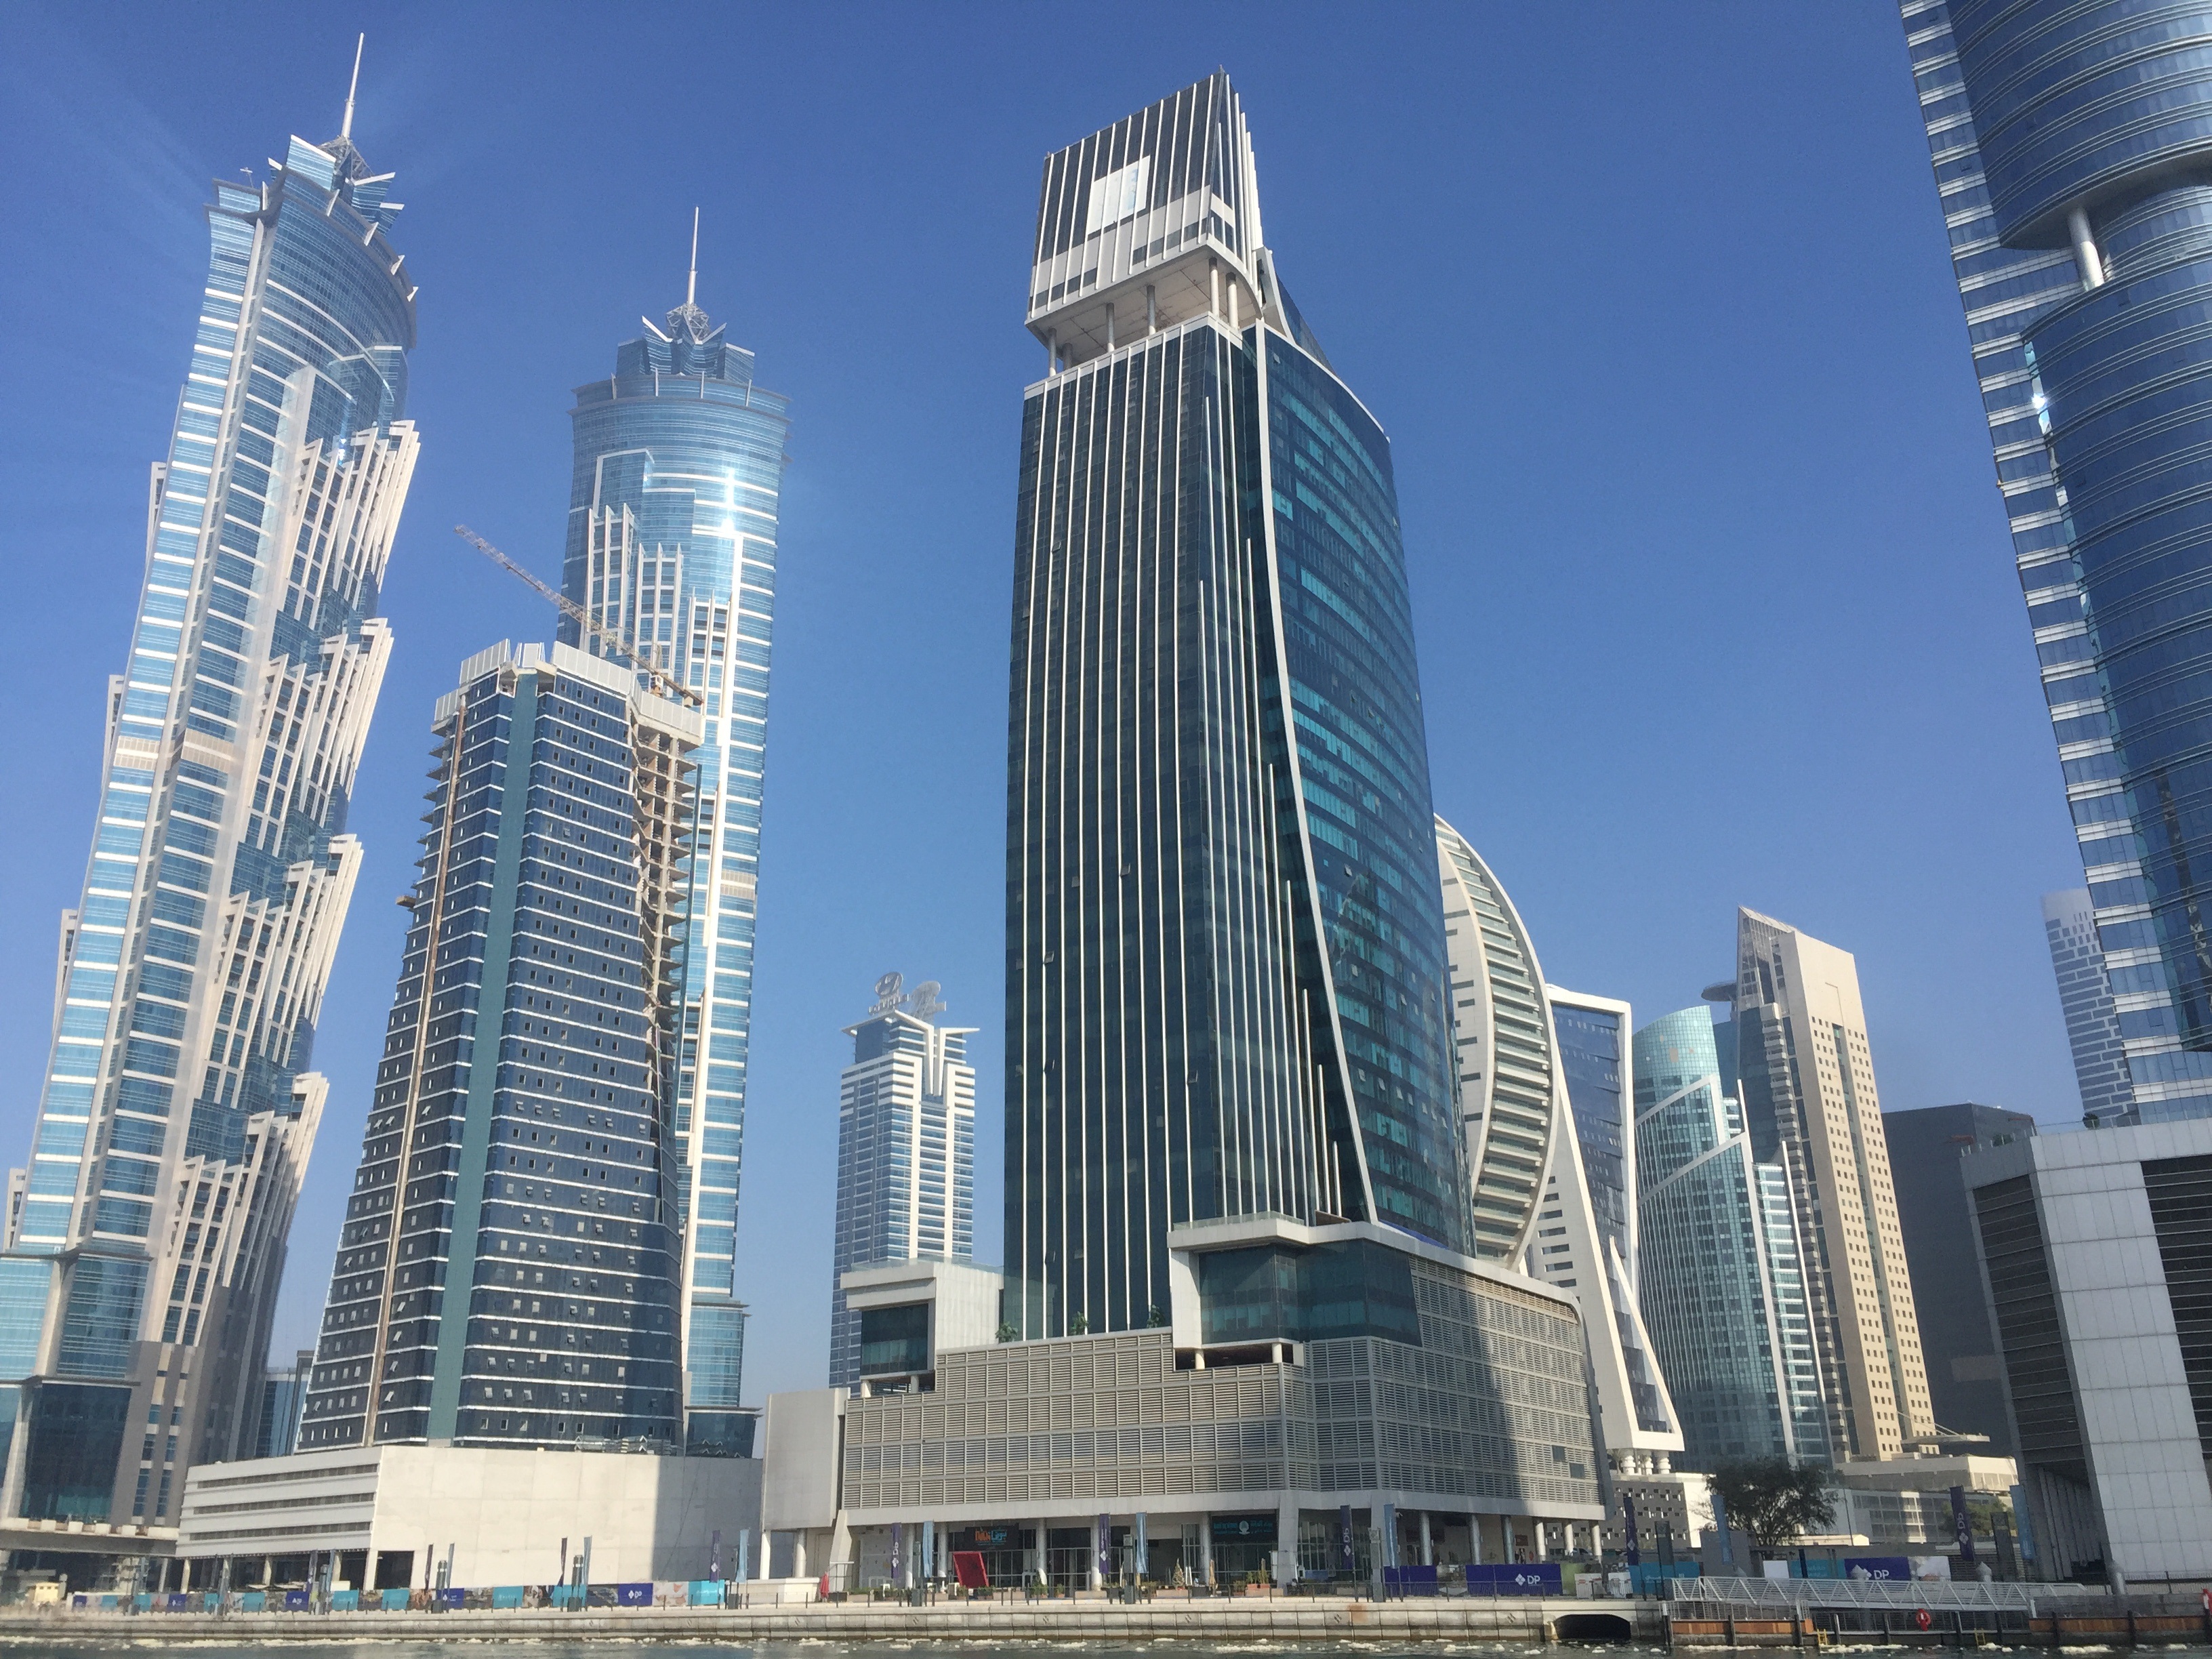
architecture, skyline, building, city, skyscraper, cityscape, downtown, tower, dubai, landmark, facade, tower block, metropolis, urban area, human settlement, metropolitan area